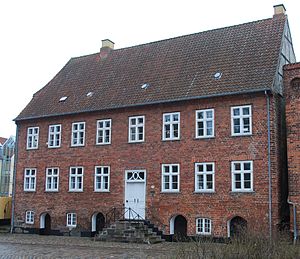
Den Hauchske Gård
Den Hauchske Gård i marts 2011. (foto: Lars Schmidt)
Den fredede bygning ""Den Hauchske Gård"" i Viborg."
Den Hauchske Gård er en bygning placeret i Sct. Mogens Gade 7 i Viborg. Den er opført omkring år 1520 som adelig bygård. Ved den store brand i 1726 led bygningen lidt skade, og den blev istandsat i 1740 af Johann Gottfried Hödrich. Bygningen har været fredet siden 1919.